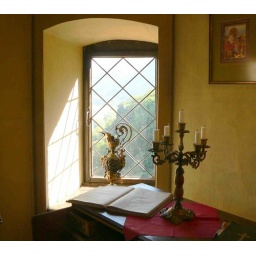
In a castle in Germany along the Rhine river